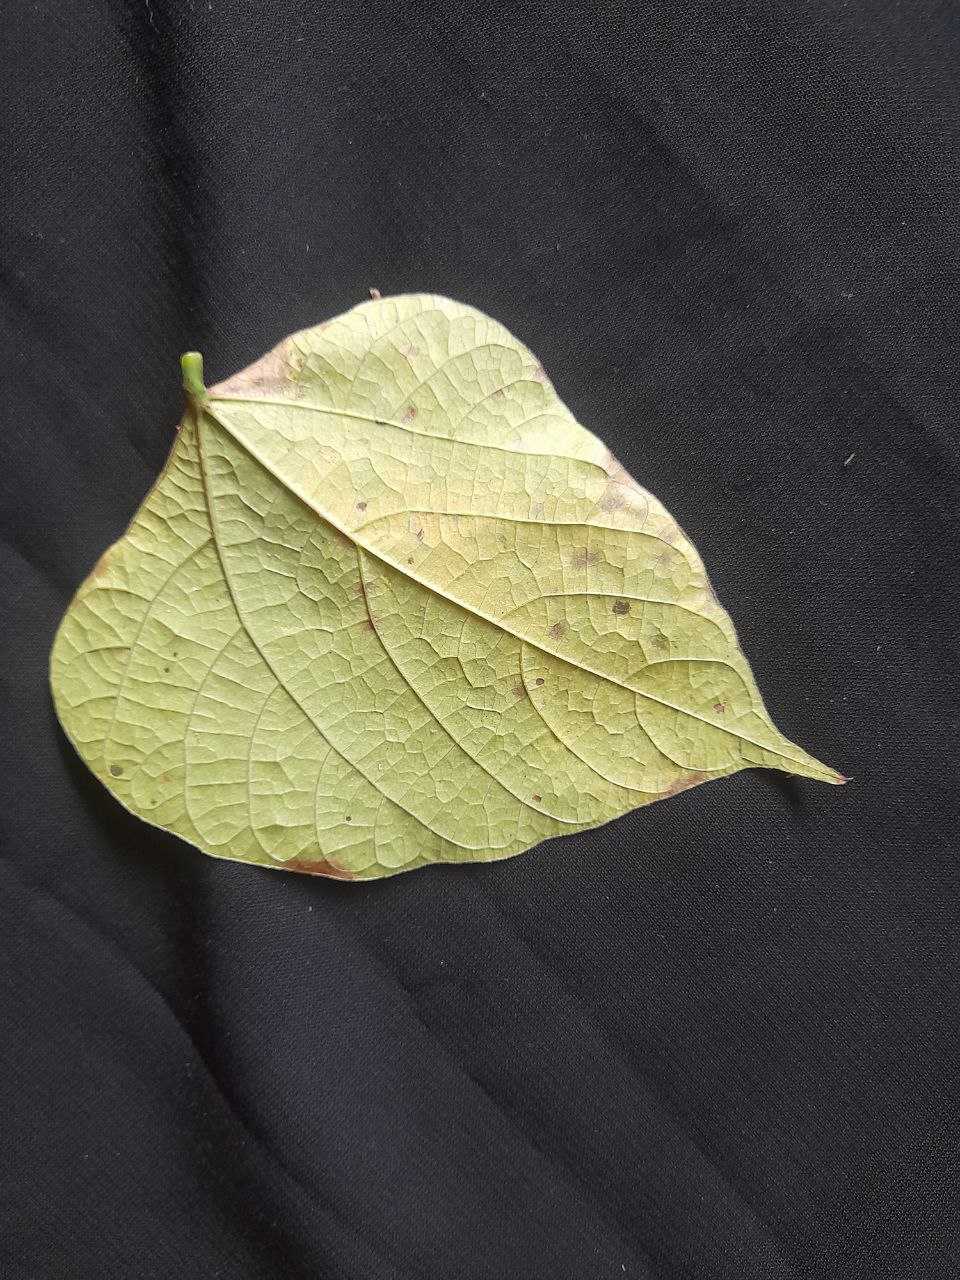
Crop: bean
Leaf condition: Rust